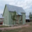
Label: house